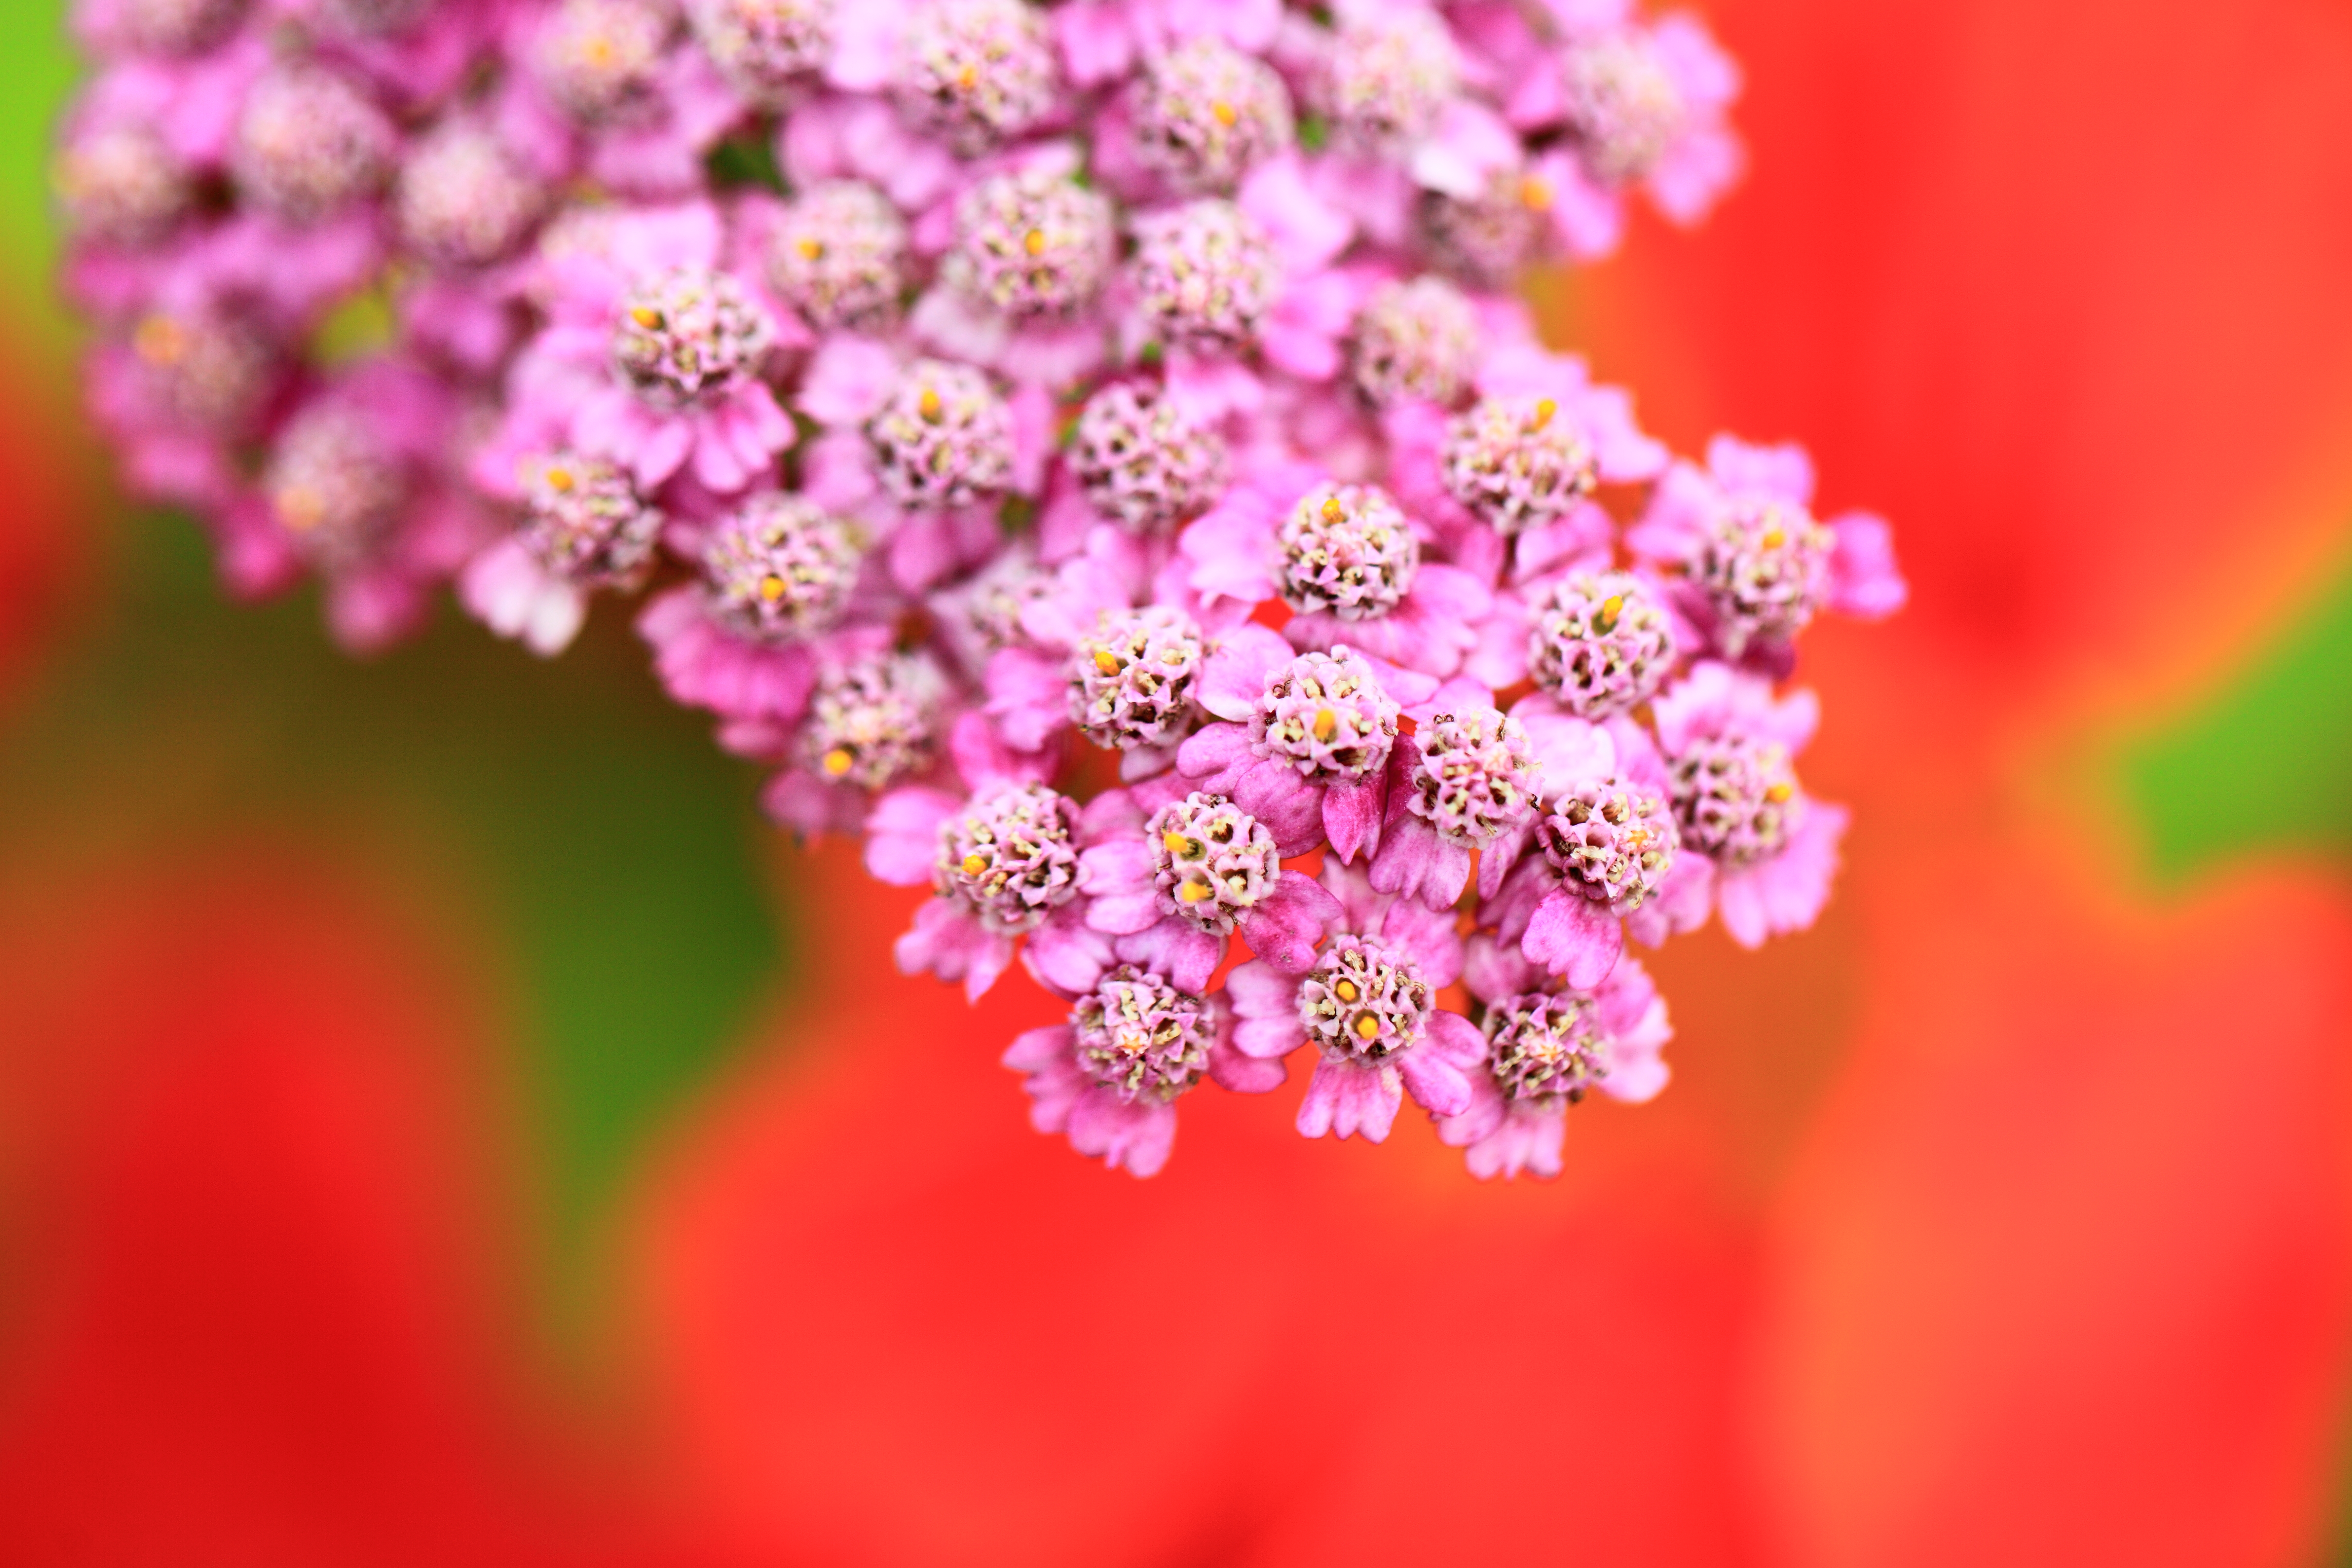
branch, blossom, plant, photography, flower, petal, pollen, high, botany, pink, flora, wildflower, close up, cool image, 5d, hires, markii, hi, res, resolution, gunma, minakami, hodaigi, macro photography, flowering plant, daisy family, annual plant, land plant